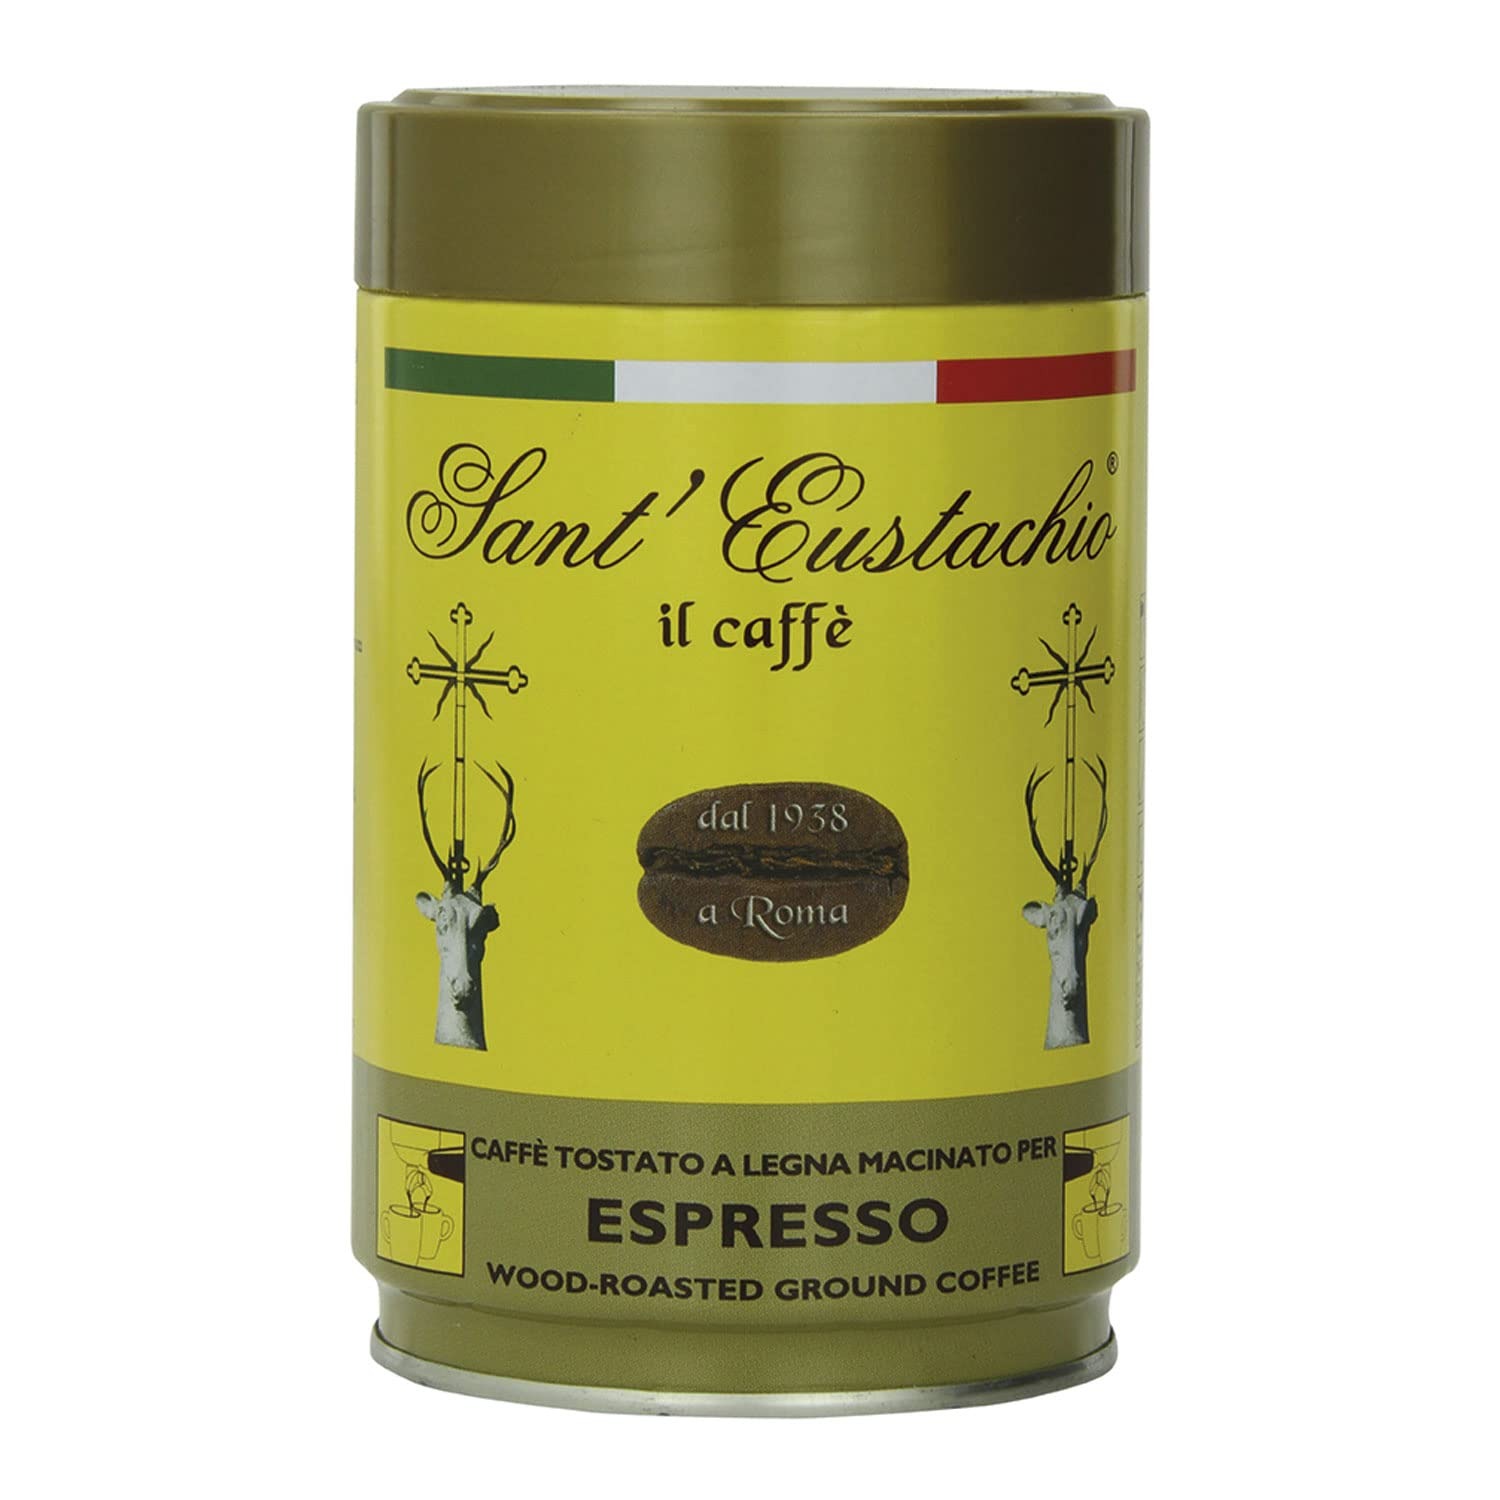
Item Name: Sant Eustachio Espresso Ground Coffee in Can 8.8oz/250g
Bullet Point 1: Item Package Weight: 0.363kg
Bullet Point 2: Item Package Length: 9.144cm
Bullet Point 3: Item Package Width: 9.144cm
Bullet Point 4: Item Package Height: 14.224cm
Value: 8.8
Unit: Ounce

Price: 21.49